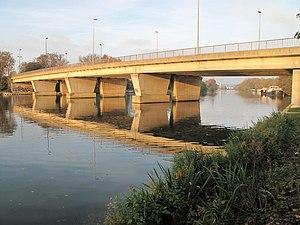
Le pont sur la Marne entre Vaires-sur-Marne et Torcy (Seine-et-Marne).
Torcy est une commune française située dans le département de Seine-et-Marne en région Île-de-France qui cumule les statuts de chef-lieu d'arrondissement et de canton.